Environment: real
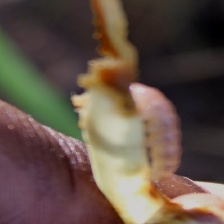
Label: fall_armyworm